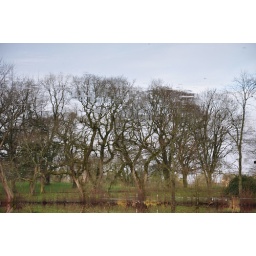
Try not to hurt your neck :-) This pic is actually the reflection of the trees in the water